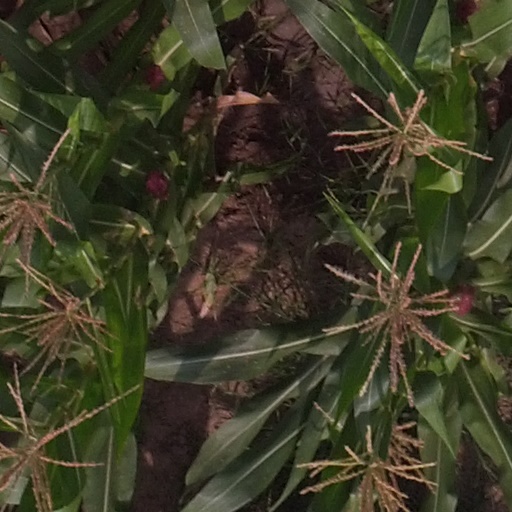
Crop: maize; corn